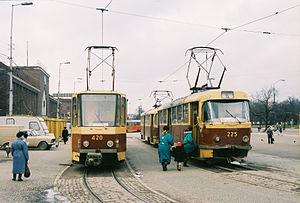
Le tramway de Kaliningrad est le réseau de tramways de la ville de Kaliningrad, capitale de l'oblast de Kaliningrad, en Russie. Le réseau comporte aujourd'hui seulement une ligne, mais il a comporté jusqu'à 13 lignes, dont un certain nombre a fermé dans les années 2000.